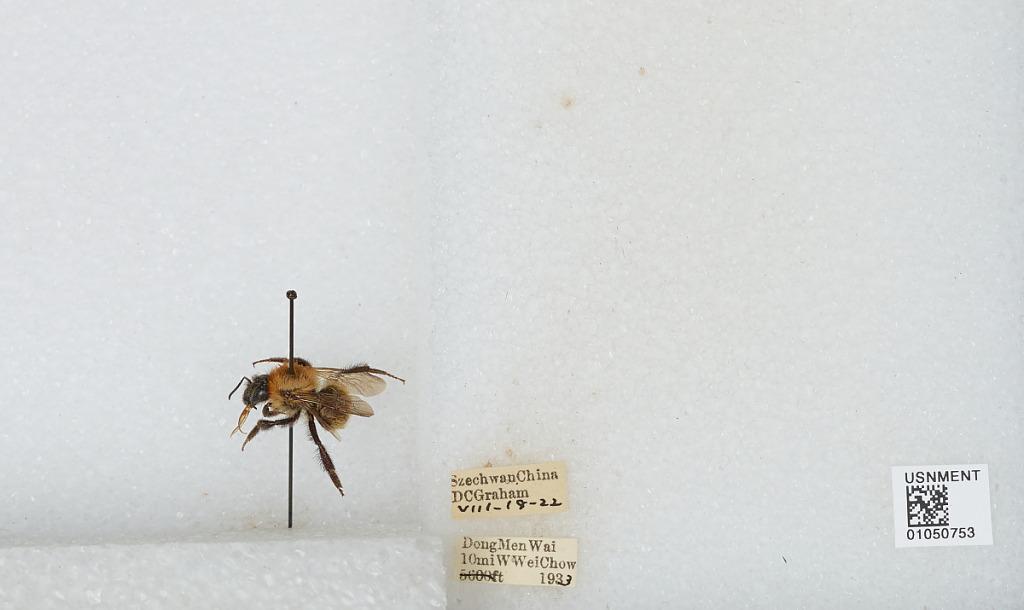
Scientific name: Bombus sp.
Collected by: D. Graham
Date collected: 1933-8-18
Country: China
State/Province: Sichuan
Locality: Dong Men Wai 10 mi W Wei Chow